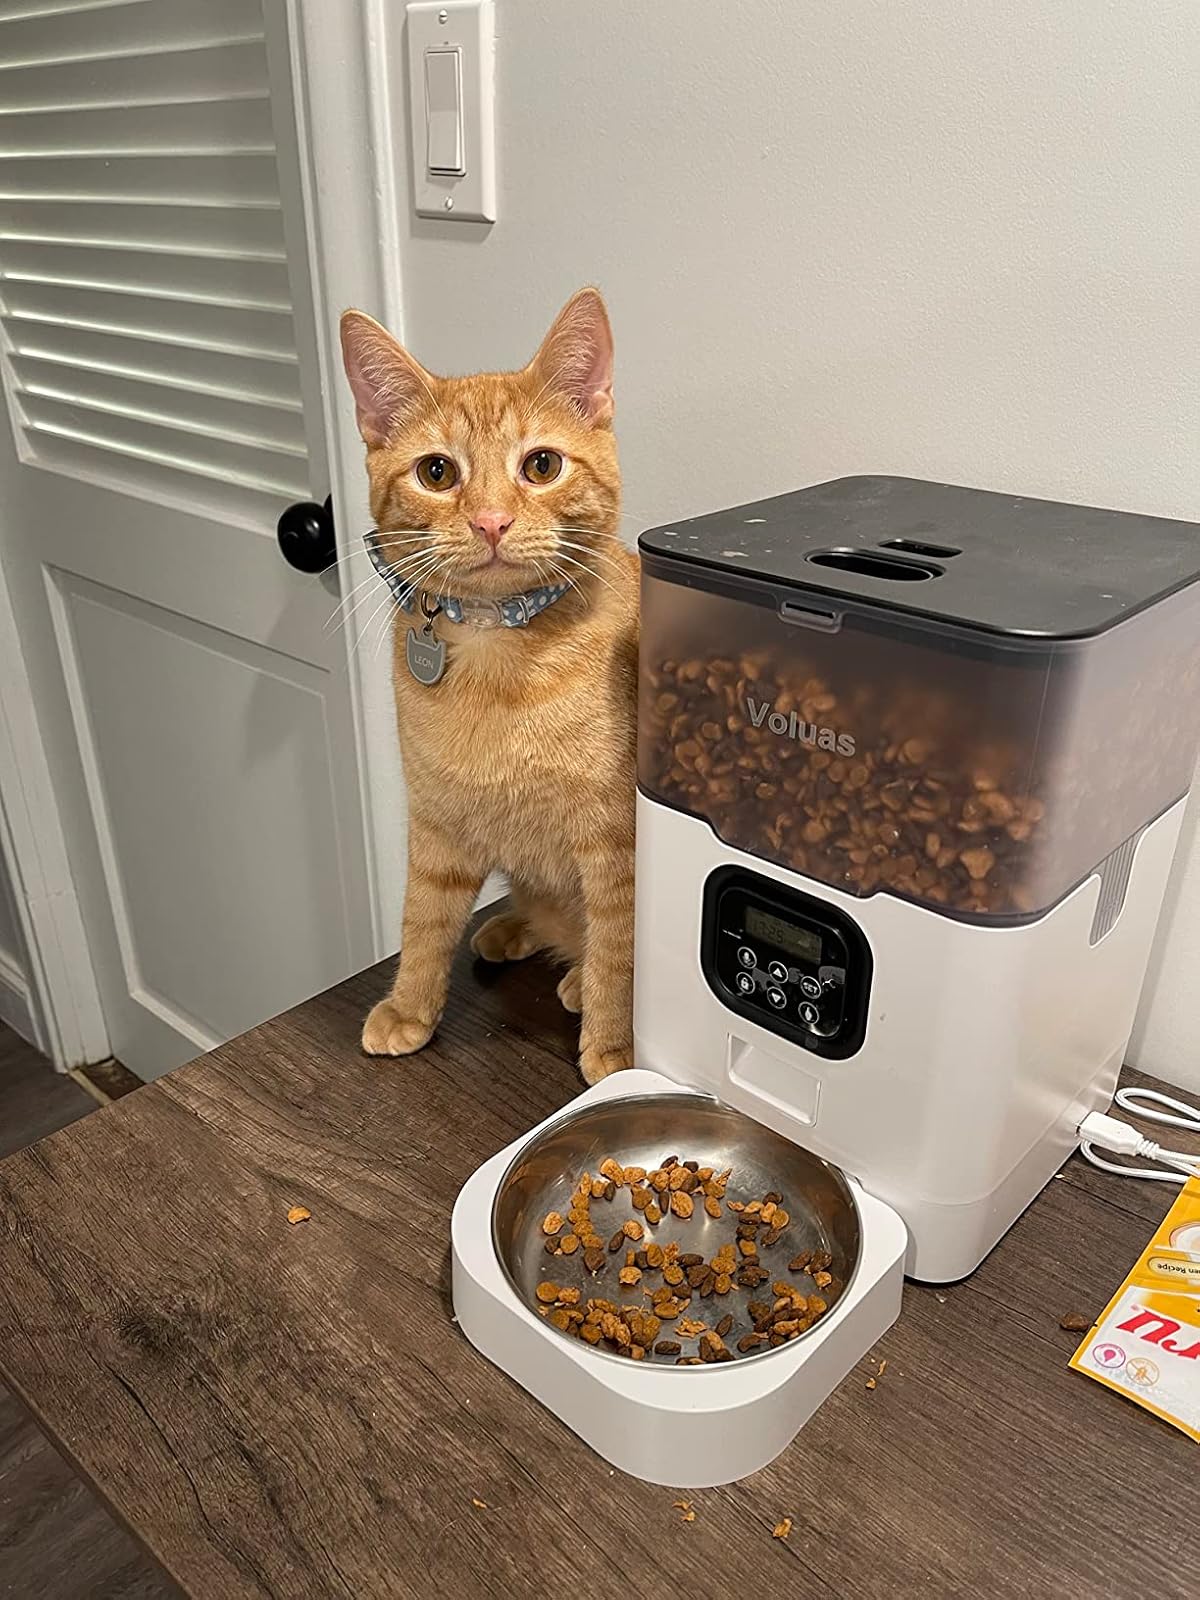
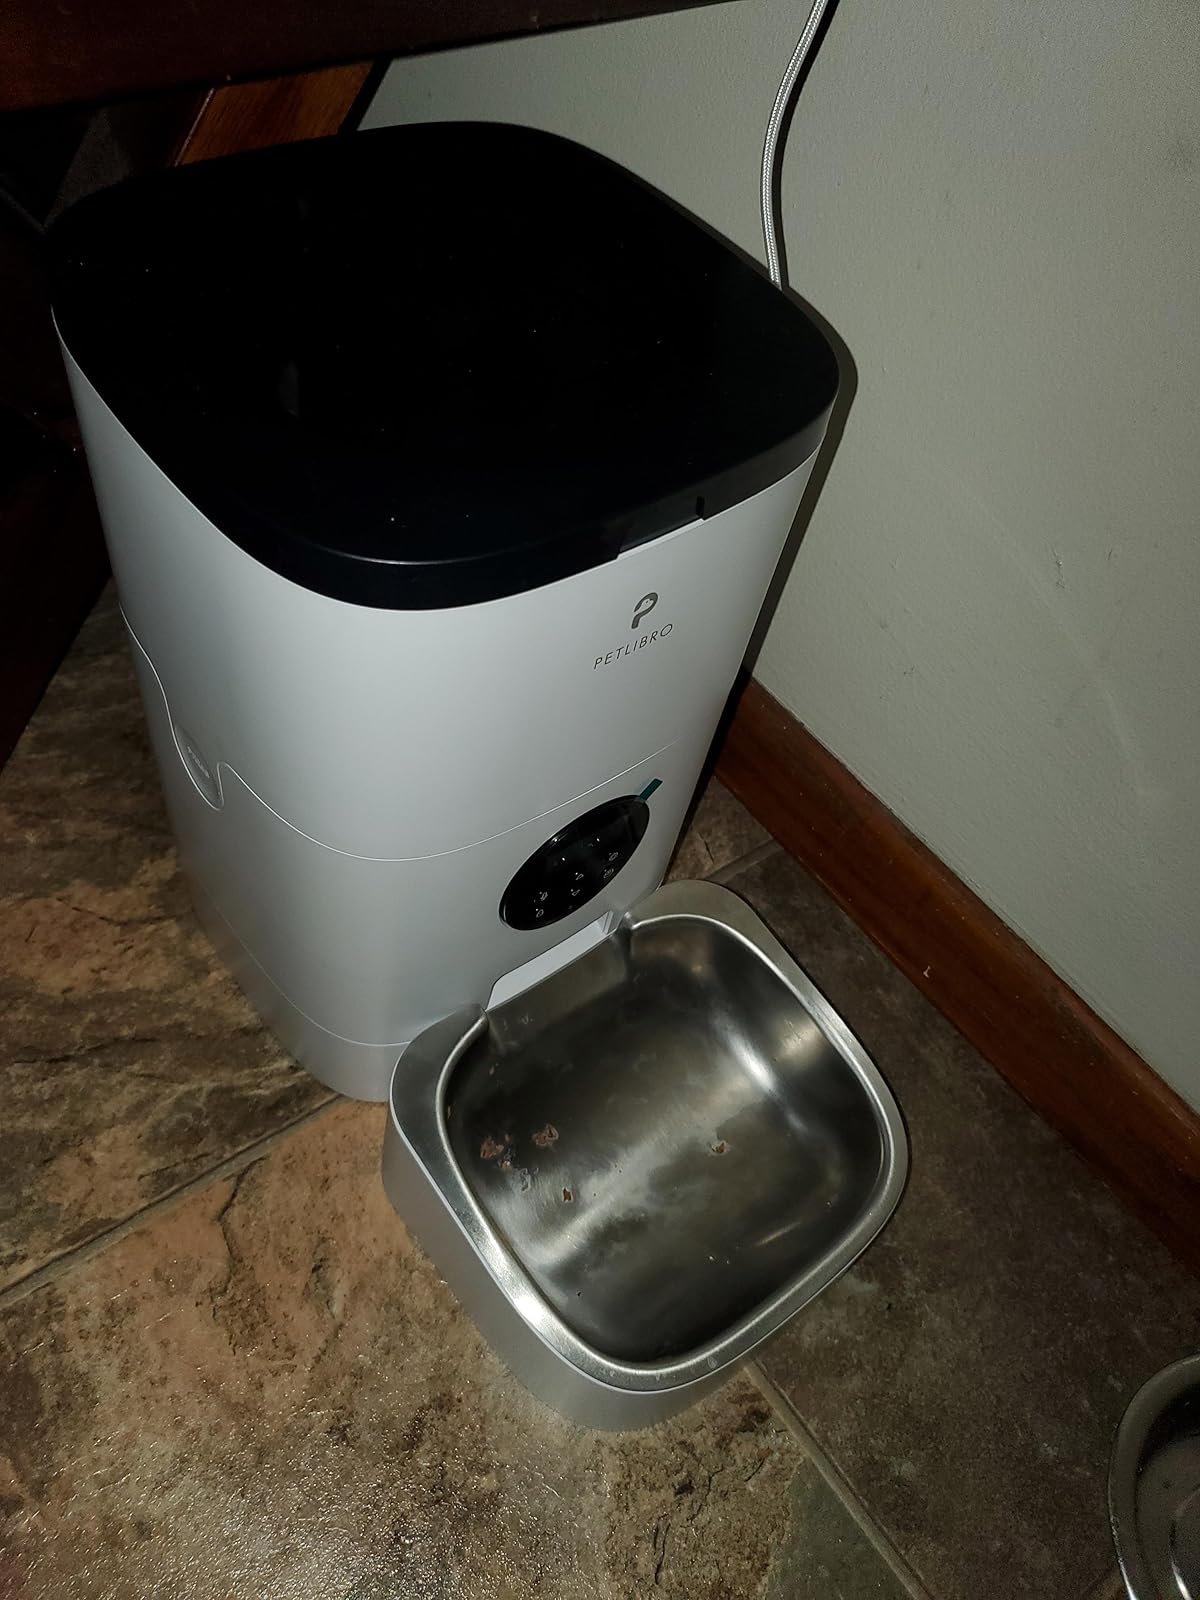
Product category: items_feeder
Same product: no